George Pratt (missionary)

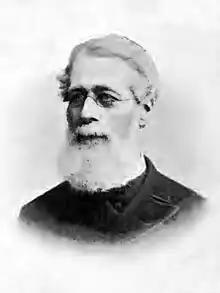
George Pratt, LMS missionary to the islands of Samoa

George Pratt (1817 – 1894) was a missionary with the London Missionary Society who lived in Samoa for forty years from 1839 to 1879, mostly on the island of Savai'i. Pratt was from Portsea, Portsmouth in England.